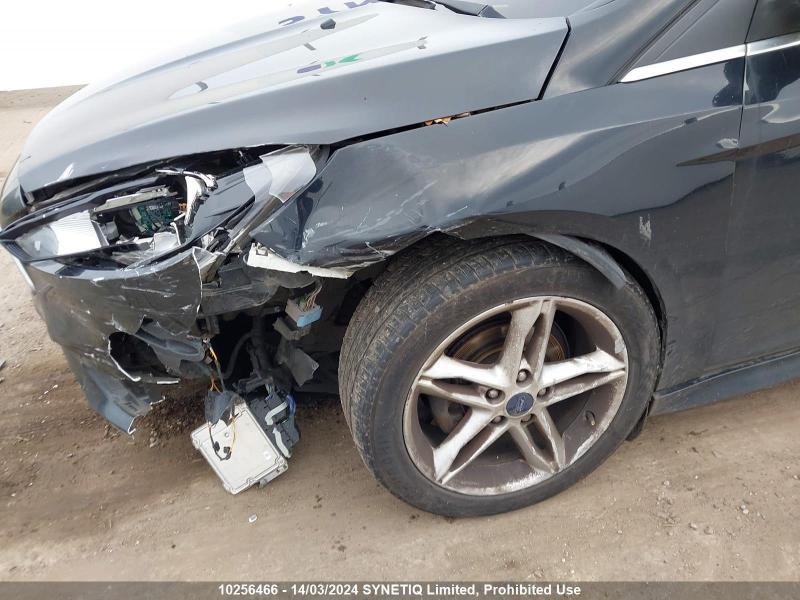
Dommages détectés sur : pare-choc avant, feu avant gauche, aile avant gauche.
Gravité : majeur